T2K experiment

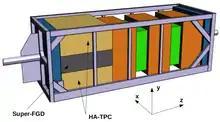
Scheme of the inner part of the ND280 detector after planned upgrade

The current design of the ND280 detector is optimized for the detection and reconstruction of forward-going leptons (muons and electrons), but it also has a number of limitations, like low reconstruction efficiency of particles produced almost perpendicular and backward with respect to the direction of the interacting neutrino, as well as too high momentum threshold to reconstruct a large part of produced pions and knocked-out nucleons (protons and neutrons). In Charged Current Quasi-Elastic (CCQE) interactions, the dominating interaction in the ND280 near detector, kinematics of produced lepton is enough in the reconstruction of the incoming neutrino energy. However, other types of neutrino interactions in which additional particles (pions, kaons, nucleons) were lost, may be mis-reconstructed as CCQE and introduce a bias in the reconstructed neutrino energy spectrum. Thus, it is essential to optimize the detector to be sensitive to additional particles and nuclear effects.